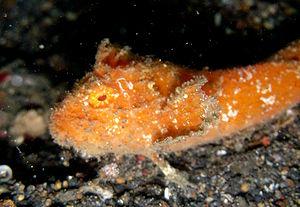
Les Aploactinidae forment une famille de poissons téléostéens de l'ordre des Scorpaeniformes.